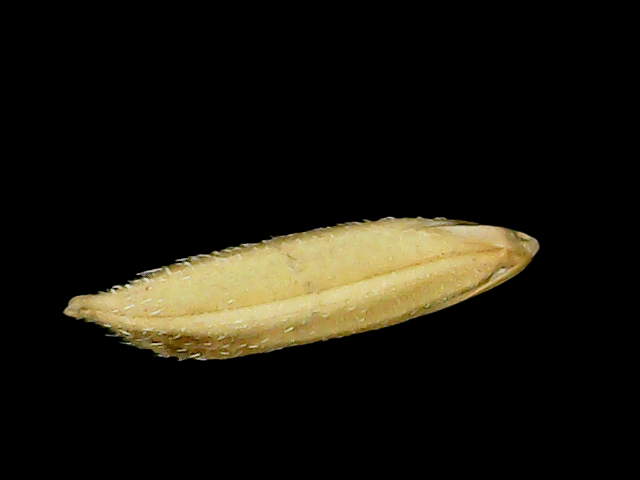
Rice variety: Binadhan11